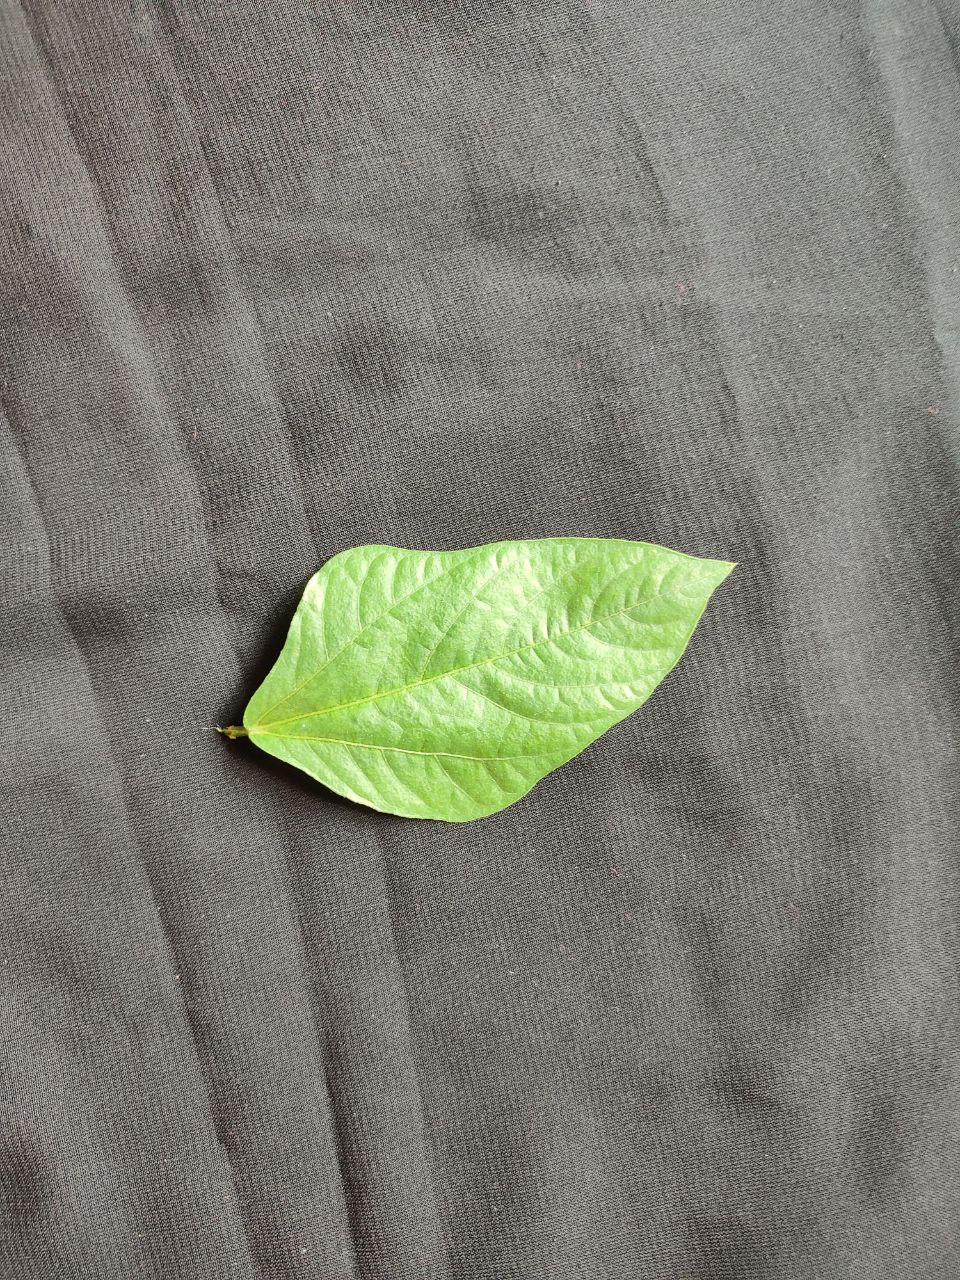
Crop: cowpea
Leaf condition: Fresh Leaf